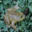
Label: frog